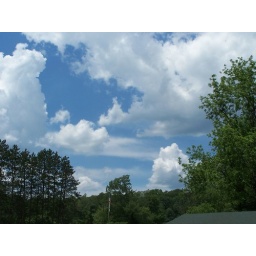
Pine tree line, blue sky,flag, clouds over rec pad